Brown fur seal

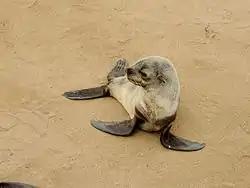
Baby seal

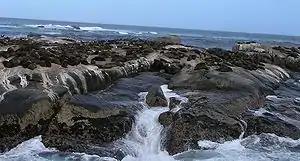
A fur seal colony at Duiker Island, South Africa

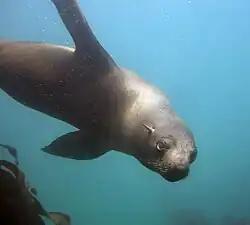
Fur seal underwater at Agulhas Bank

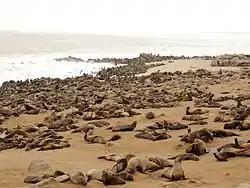
Cape Cross colony, Namibia

The African fur seal inhabits the southern and southwestern coast of Africa, from Cape Cross, Namibia to around the Cape of Good Hope and from Black Rocks, near Port Elizabeth in the Eastern Cape province. The Australian fur seal lives in the Bass Strait, on four islands off Victoria (southeastern Australia), and five islands off Tasmania. Brown fur seals prefer to haul-out and breed on rocky outcrops and small islands, rock ledges and exposed reefs, as well as on rocky, pebble or boulder beaches. However, some larger colonies can be found on sandy beaches, such as in South Africa. Fur seals spend most of the year at-sea, but are never too far from land. They have been recorded 160 km from land, but this is not common.